Land Day

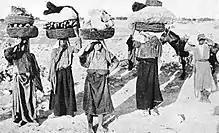
Arab peasant women ("fellahat") from Battir, a village between Jerusalem and Bethlehem taking produce to market (1910)

The Arabs of Mandatory Palestine were a largely agrarian people, roughly three quarters of whom made their living off the land before the establishment of the Israeli state. After the 1948 Palestinian expulsion and flight during the 1948 Palestine war, land continued to play an important role in the lives of the 156,000 Palestinian Arabs who remained inside what became the state of Israel, serving as the source of communal identity, honor, and purpose.